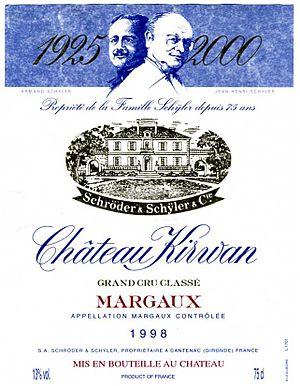
Château Kirwan 1998.jpg
Le château Kirwan, est un domaine viticole de 37 hectares situé à Cantenac, dans le département de la Gironde. Produisant son principal vin sous l'appellation margaux, il est classé troisième grand cru dans la classification officielle des vins de Bordeaux de 1855. Il s'agit d'ailleurs du premier château classé dans la catégorie des troisièmes grands crus.